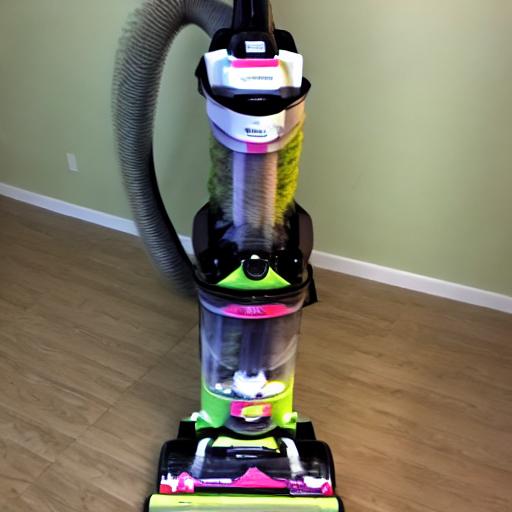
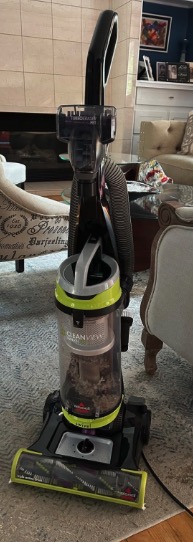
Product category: items_vacuum
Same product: no